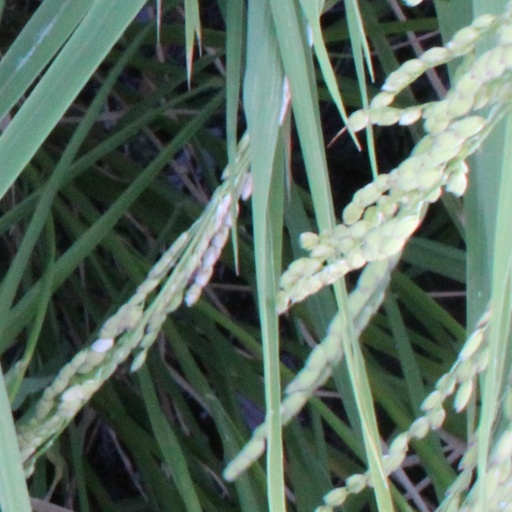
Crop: rice